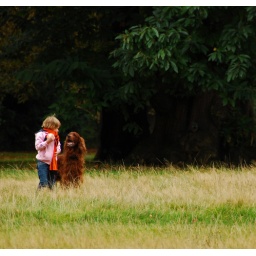
A girl playing with her dog in the park. That dog was gorgeous.